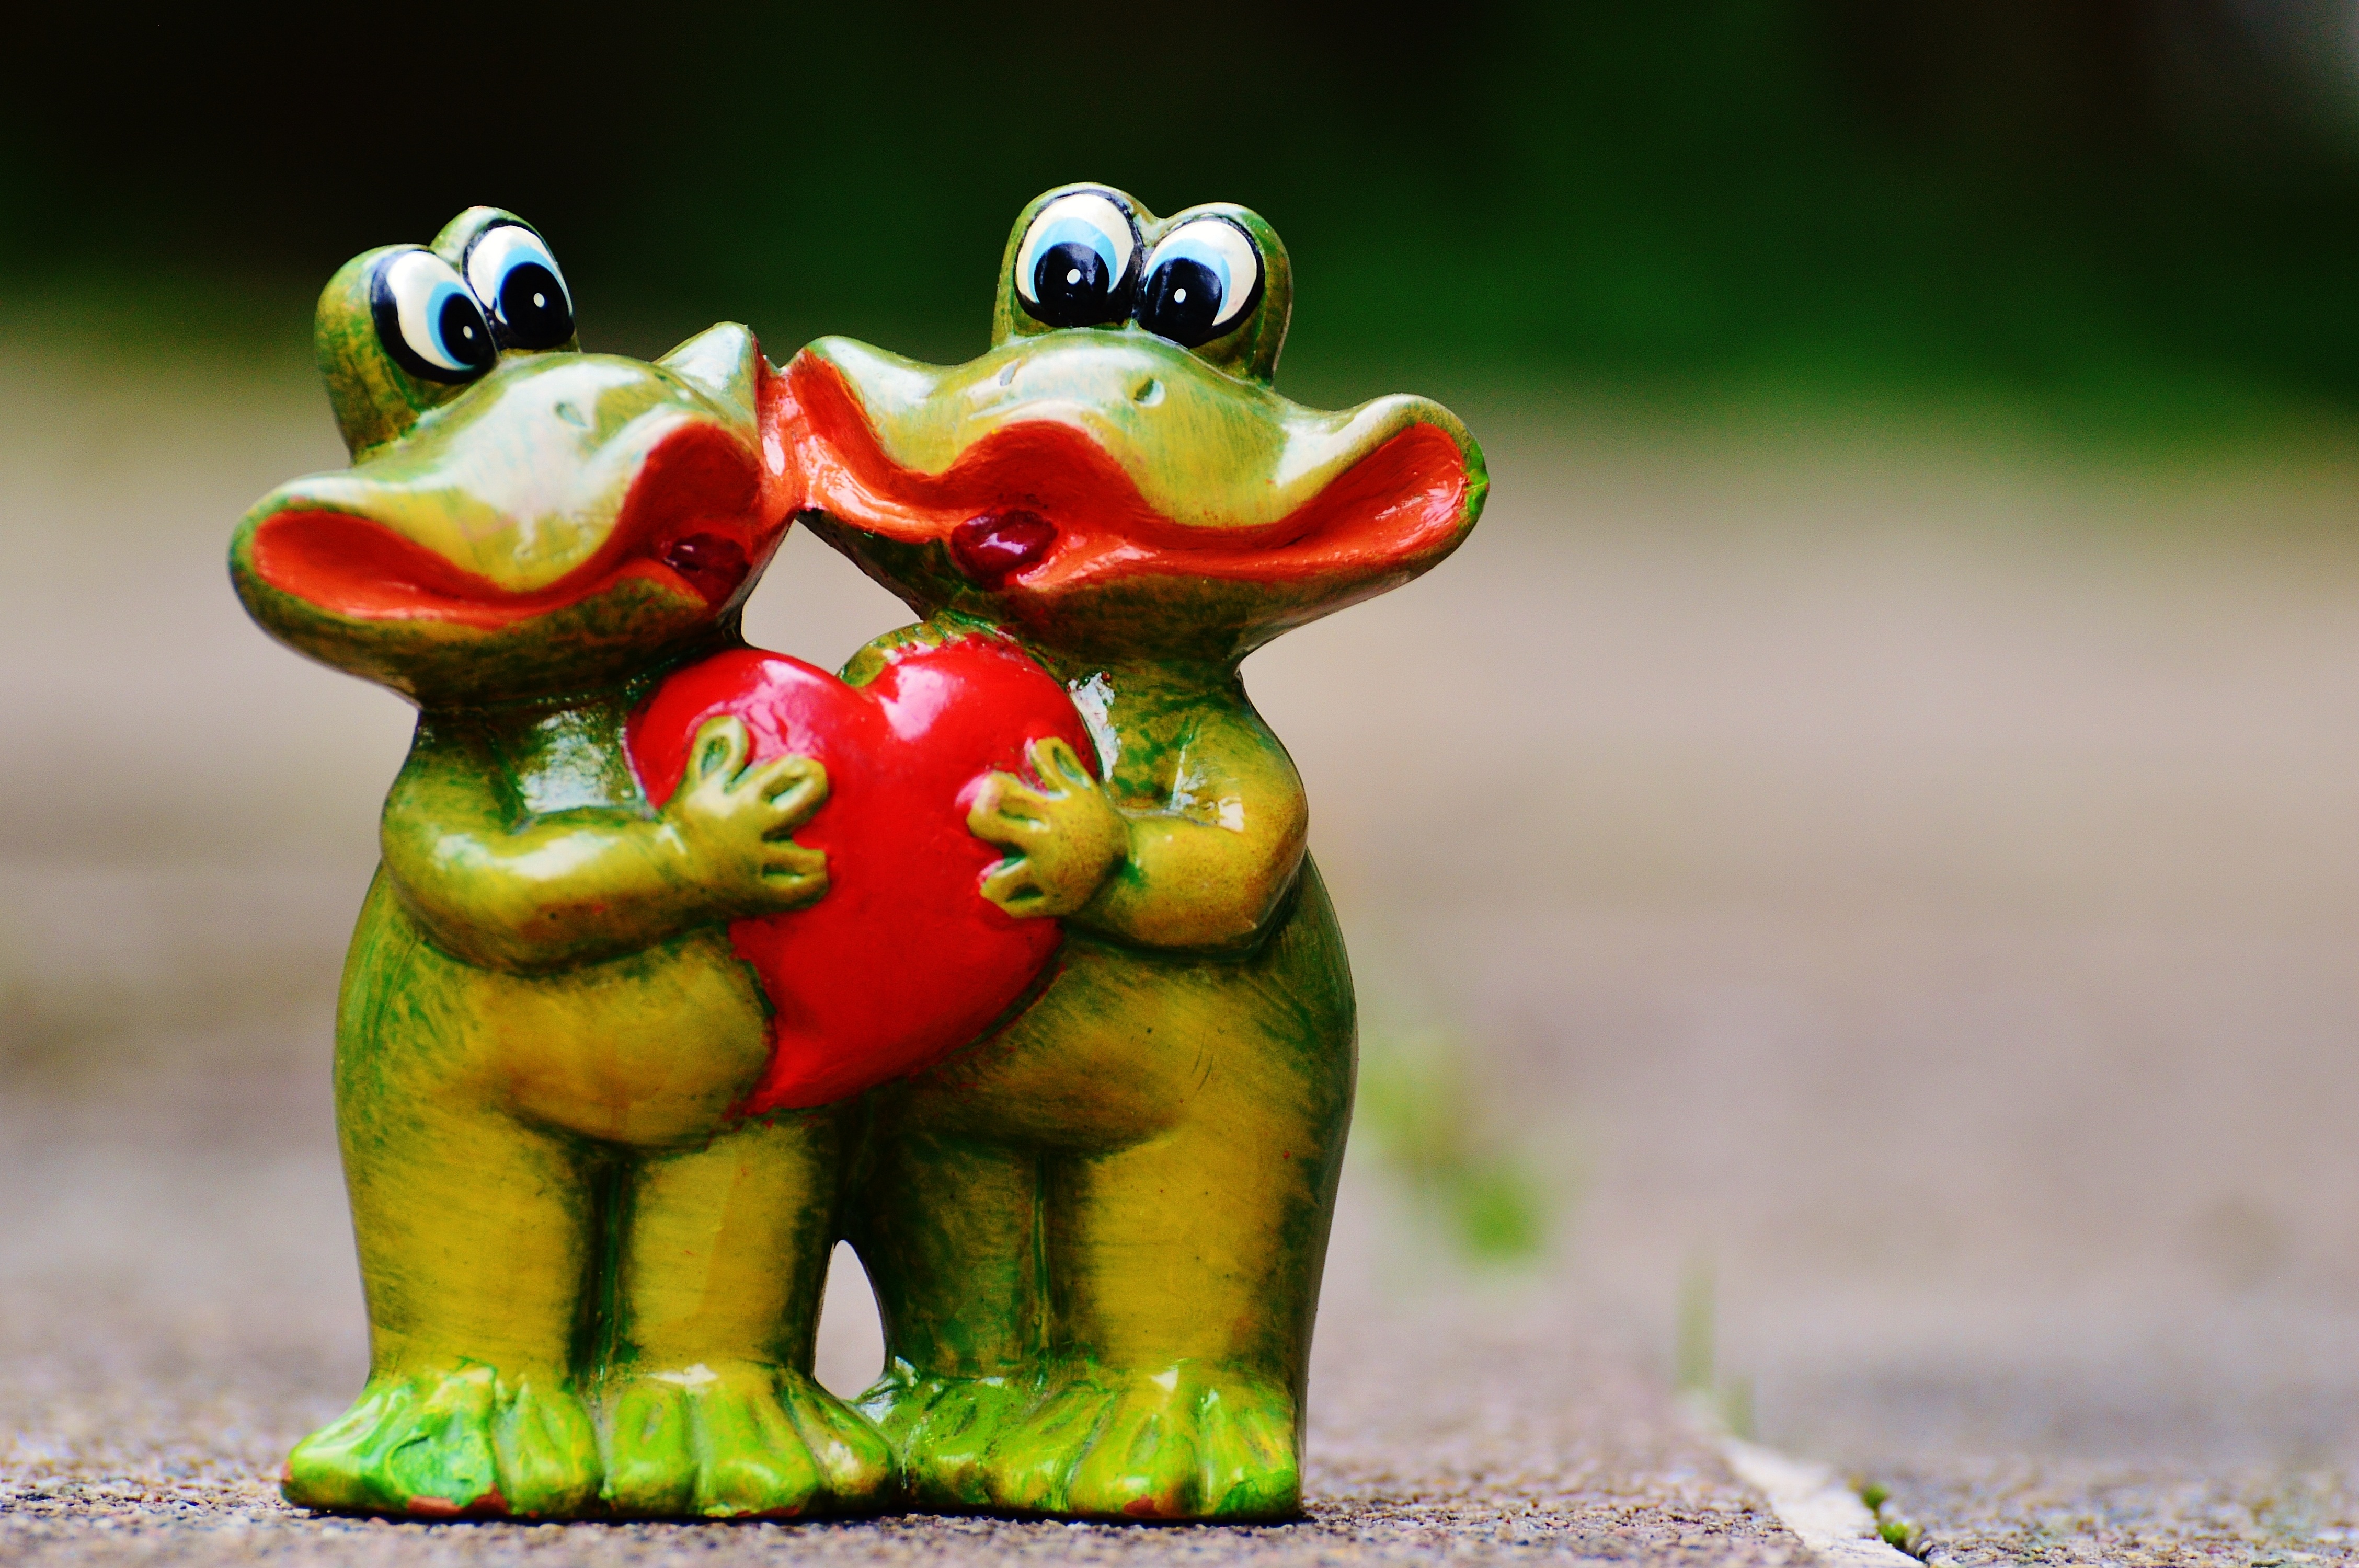
animal, cute, love, heart, green, partner, frog, amphibian, deco, fun, figure, decorative, funny, lovers, pair, greeting card, frogs, macro photography, valentine's day